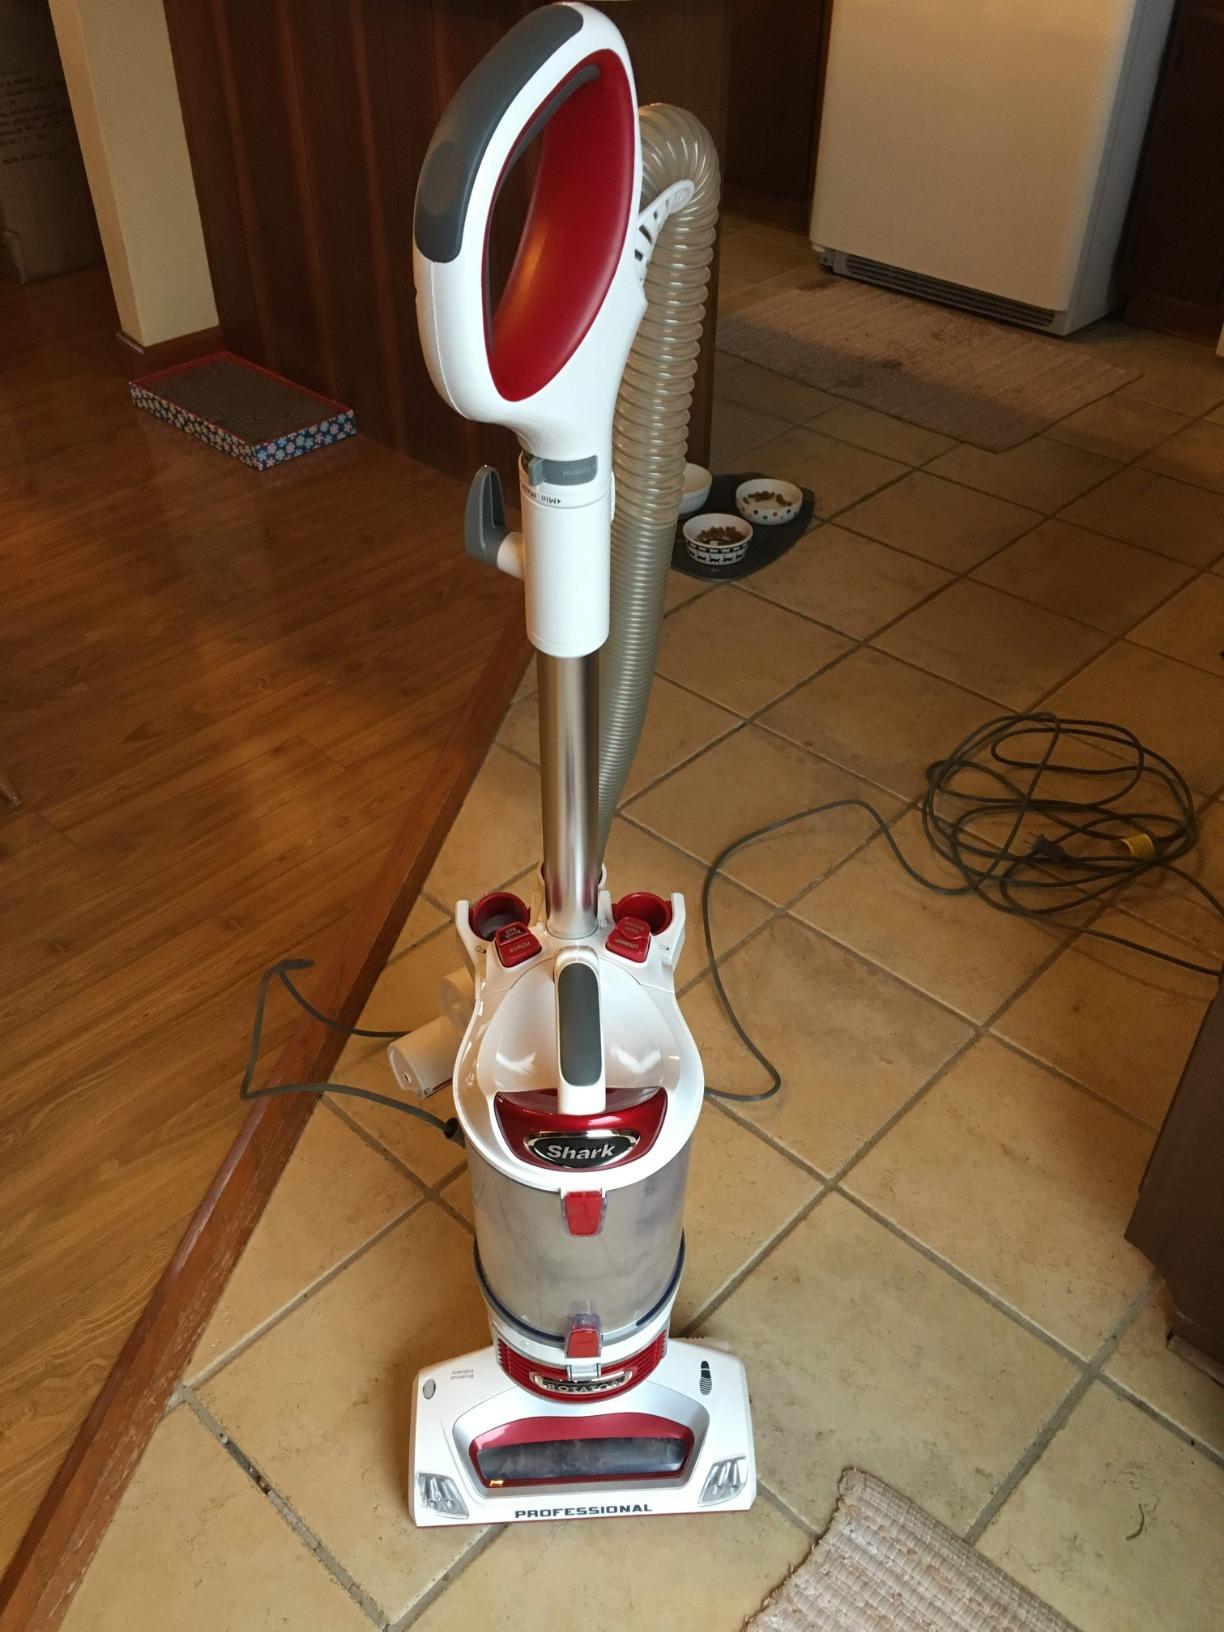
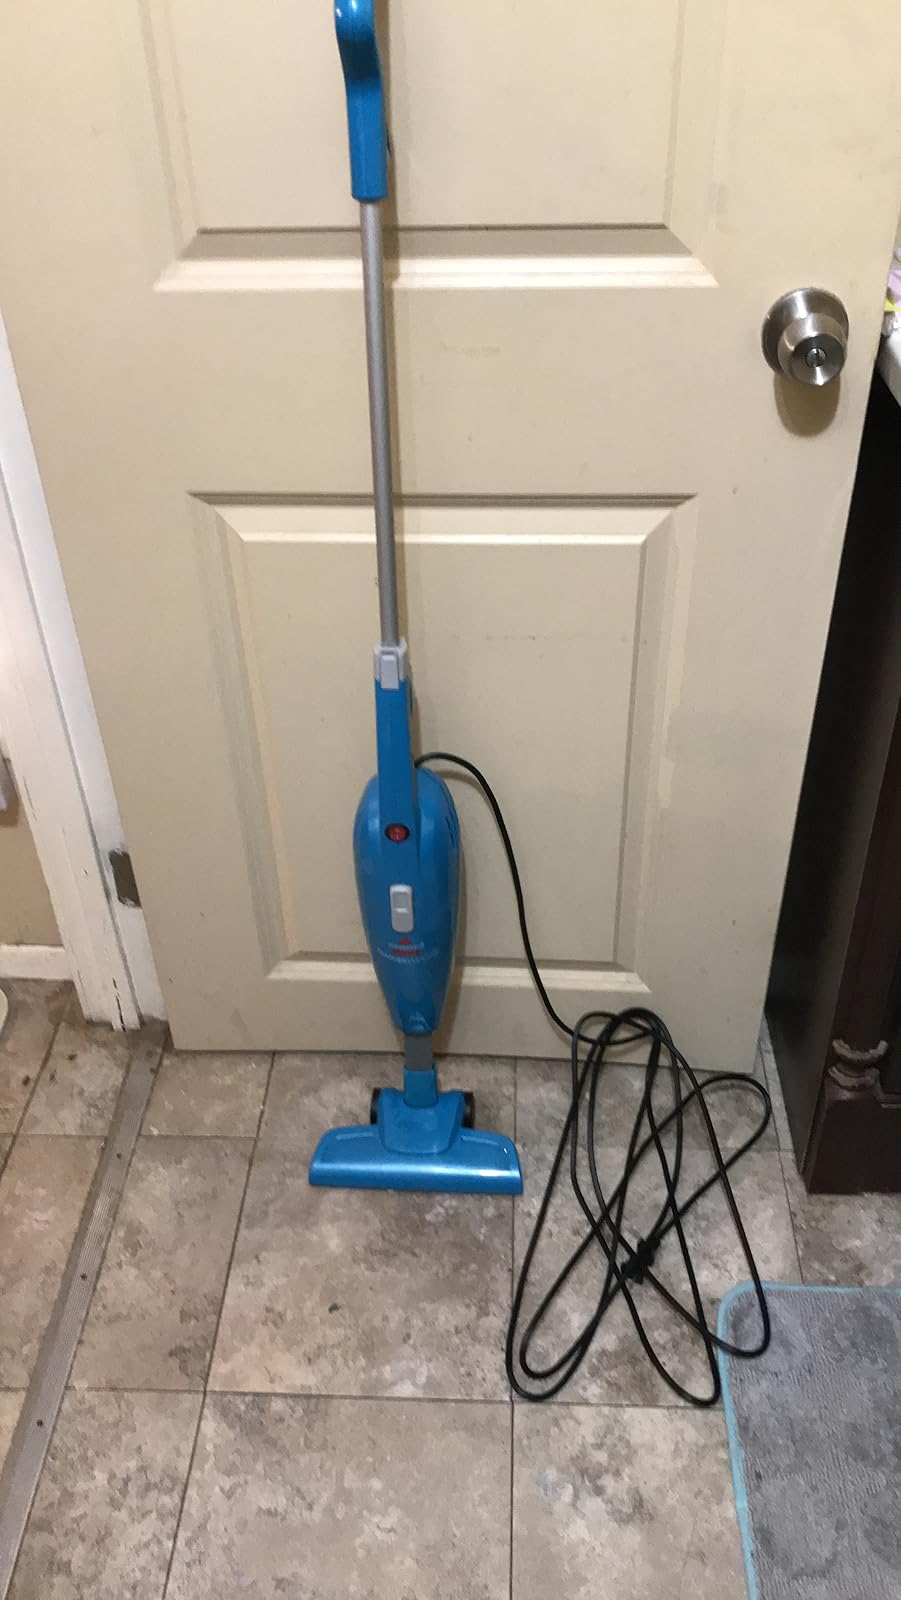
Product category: items_vacuum
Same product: no